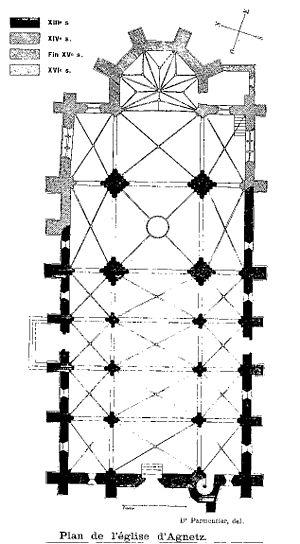
Plan de l'église
L'église Saint-Léger et Sainte-Agnès d'Agnetz est une église catholique paroissiale située à Agnetz, village au centre du département de l'Oise, en région Hauts-de-France en France. L'église surprend par l'ampleur de ses volumes et son caractère élancé, qui ne semblent pas correspondre à la faible importance de la commune, mais qui s'expliquent en partie par un territoire plus vaste dans le passé. La construction commence vers 1230 par les bas-côtés, qui, en dépit de la date avancée, évoquent encore le style gothique primitif. Les parties hautes de la nef sont terminées vers le milieu du XIIIᵉ siècle et affichent un style gothique rayonnant en plein épanouissement, qui s'exprime notamment à travers les arcatures du faux triforium et l'élégant remplage des fenêtres. La nef représente l'une des principales réalisations de la période rayonnante dans la région. Le transept appartient en grande partie à la même campagne de construction, mais le chantier s'interrompt avant qu'il ne soit achevé, pour ne reprendre qu'une vingtaine d'années plus tard, vers 1270-1280.